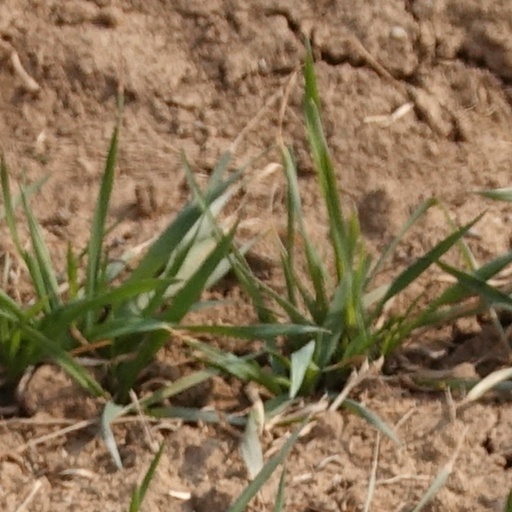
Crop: wheat